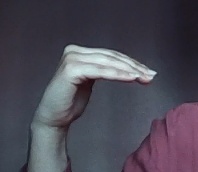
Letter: haa